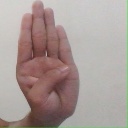
अक्षर: ब